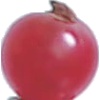
Label: Redcurrant 1